Tarfa bint Abdullah Al Sheikh

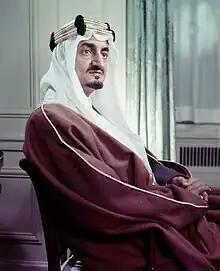
Tarfa's son King Faisal

Tarfa bint Abdullah Al Sheikh was born in 1884. Her mother was Haya bint Abdul Rahman Al Muqbel. Her family were from a village near Riyadh.